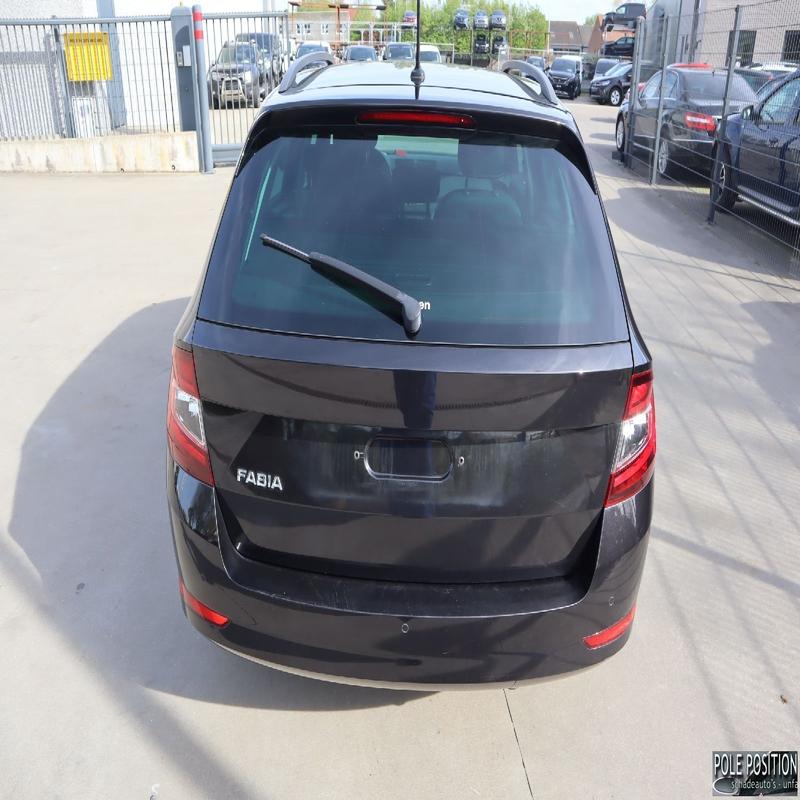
Aucun dommage détecté.
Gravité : aucun